Vicki Dunne

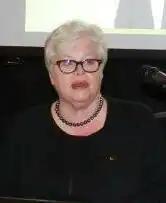

Vicki Ann Dunne (born 25 December 1956) is an Australian politician who was a member of the unicameral Australian Capital Territory Legislative Assembly, from 2001 to 2020, representing the electoral district of Ginninderra for the Liberal Party.